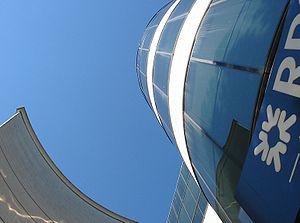
Jersey